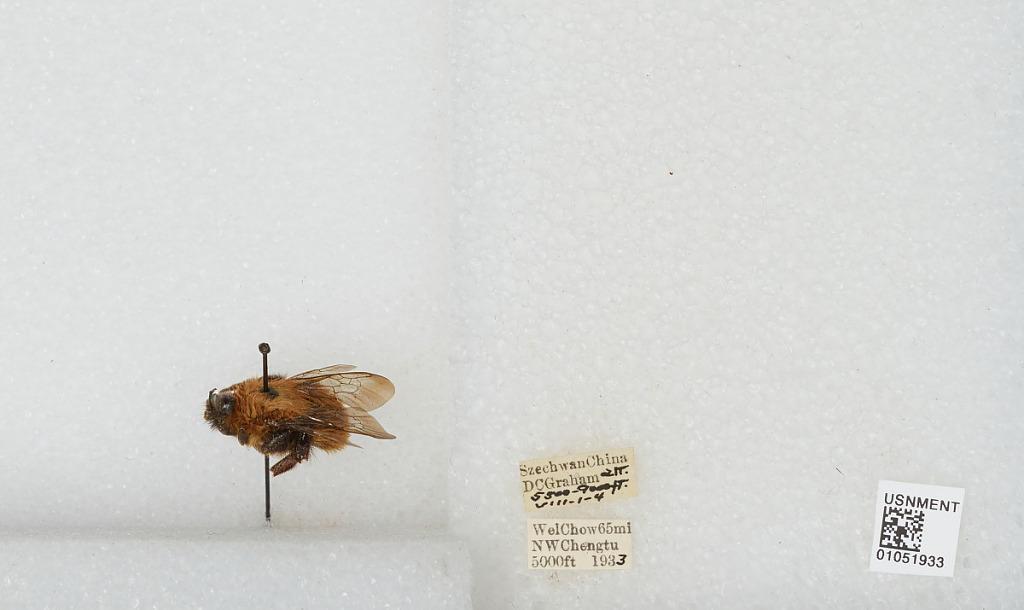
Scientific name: Bombus sp.
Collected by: D. Graham
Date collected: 1933-8-1
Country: China
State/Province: Sichuan
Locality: Wel Chow 65 mi NW Chengdu